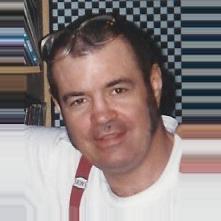
Age: 48